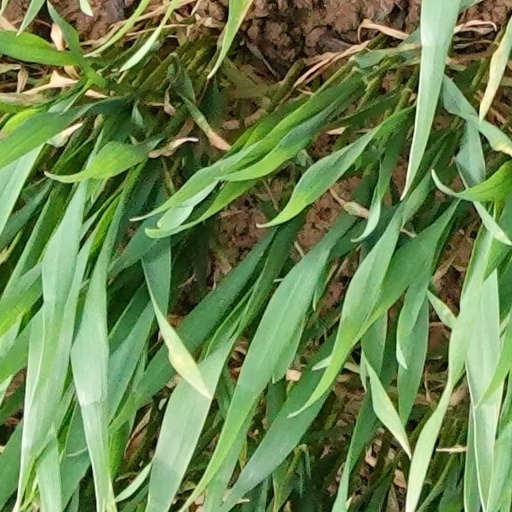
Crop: wheat